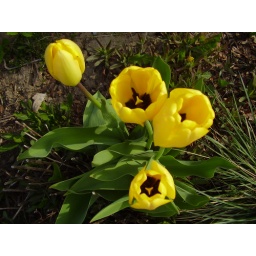
These tulips appeared in my flower bed....I didn't plant them....my next door neighbour has yellow tulips....hmmmmmn....